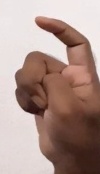
ASL sign: X